New Compton Street

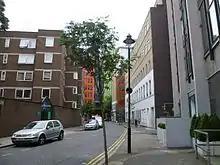
New Compton Street looking towards St Giles High Street.

New Compton Street is a street in the London Borough of Camden that runs from Stacey Street in the south to St Giles High Street in the north. It is crossed only by St Giles Passage. At its southern end, on the western side, is the Phoenix Garden and the rear of the Odeon Covent Garden cinema, formerly the Saville Theatre, on the other side of the street.